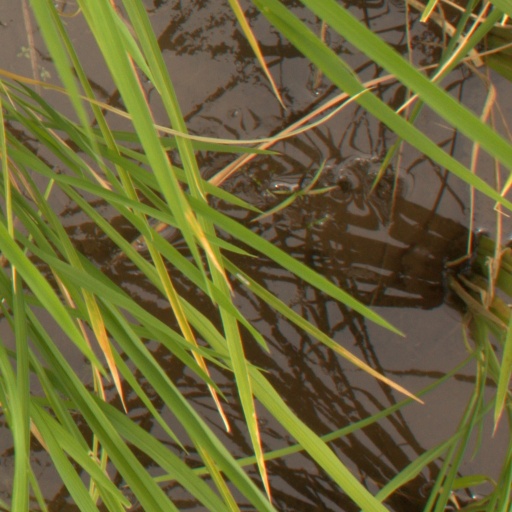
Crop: rice